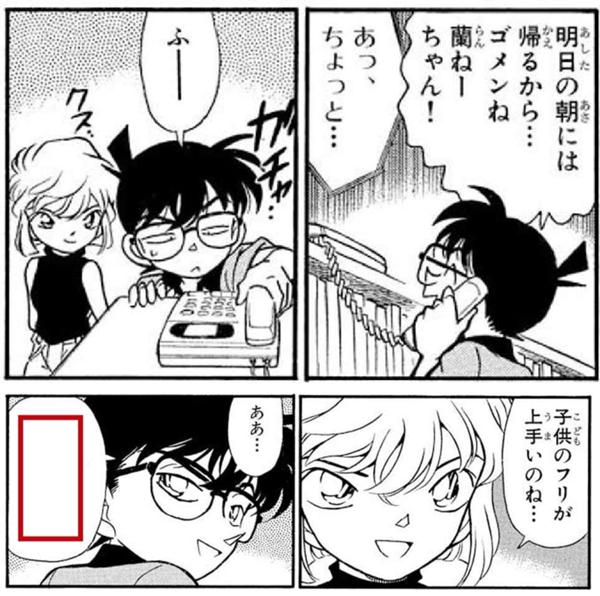
回答: 女風呂も余裕だぜ